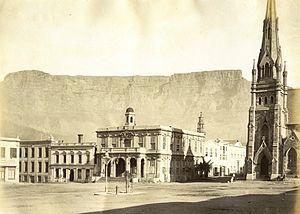
Le Cap est une ville d'Afrique du Sud, capitale de la colonie du Cap puis de la province du Cap. Elle est actuellement la capitale provinciale du Cap-Occidental.